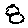
Label: 8